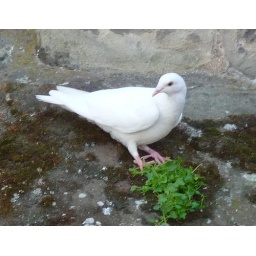
The bird of peace she's flying over, she's flying over, she's coming in for landing